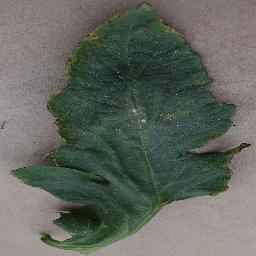
Label: Tomato___Bacterial_spot